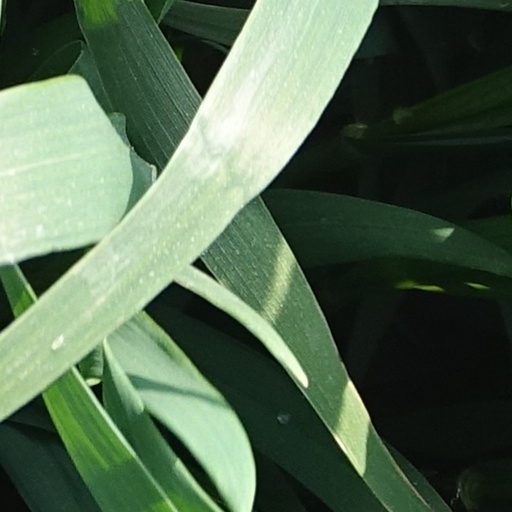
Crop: wheat